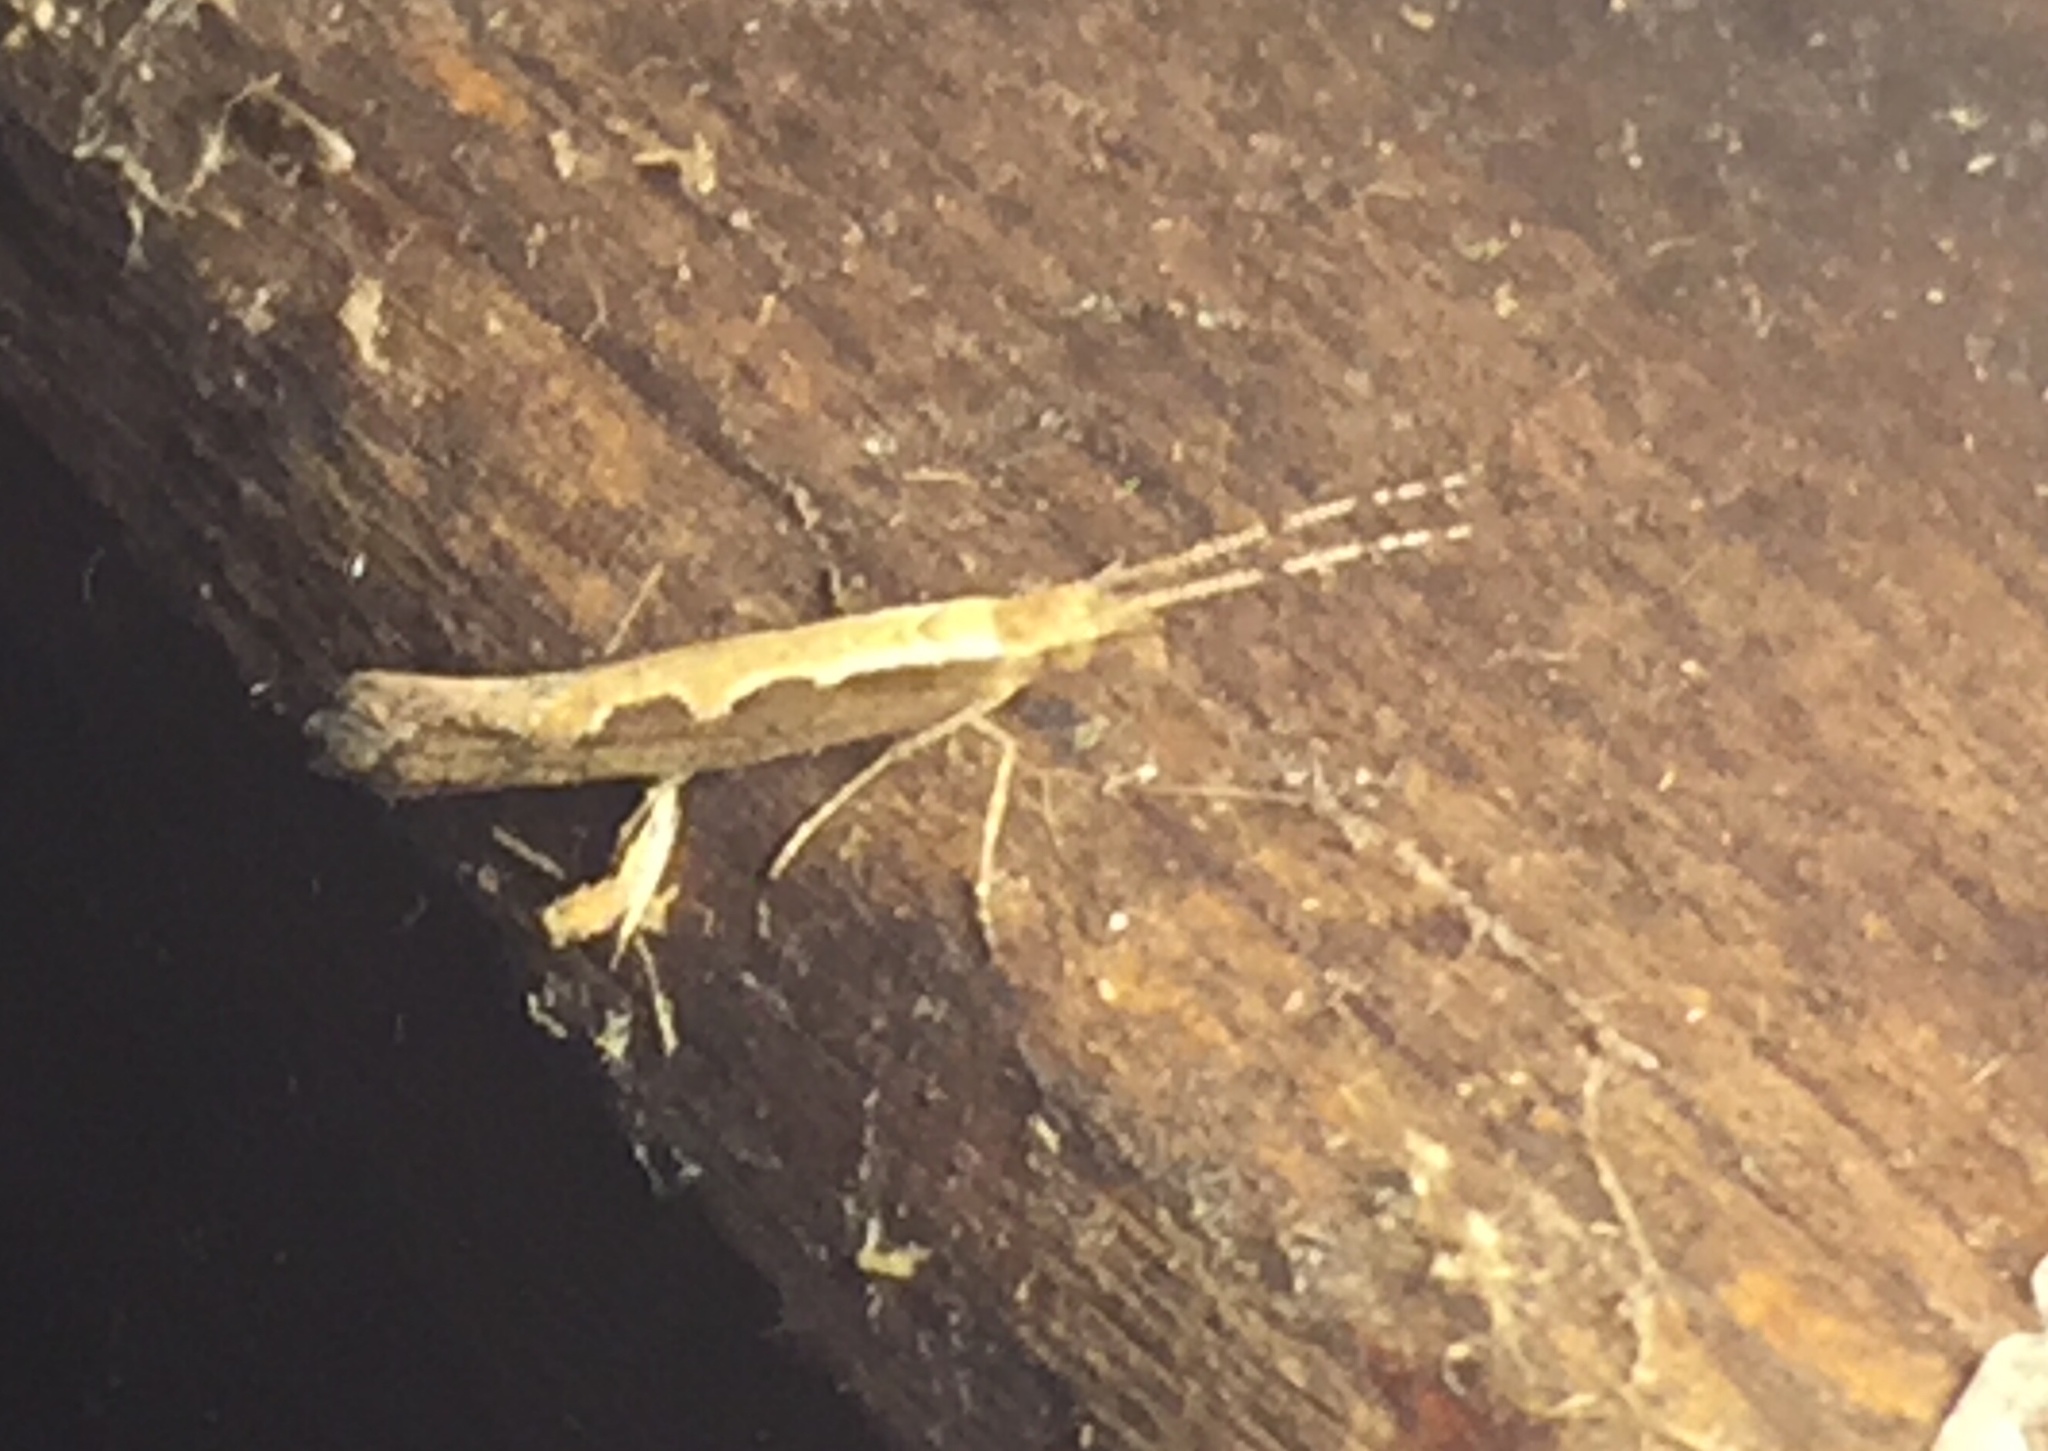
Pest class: diamondback_moth